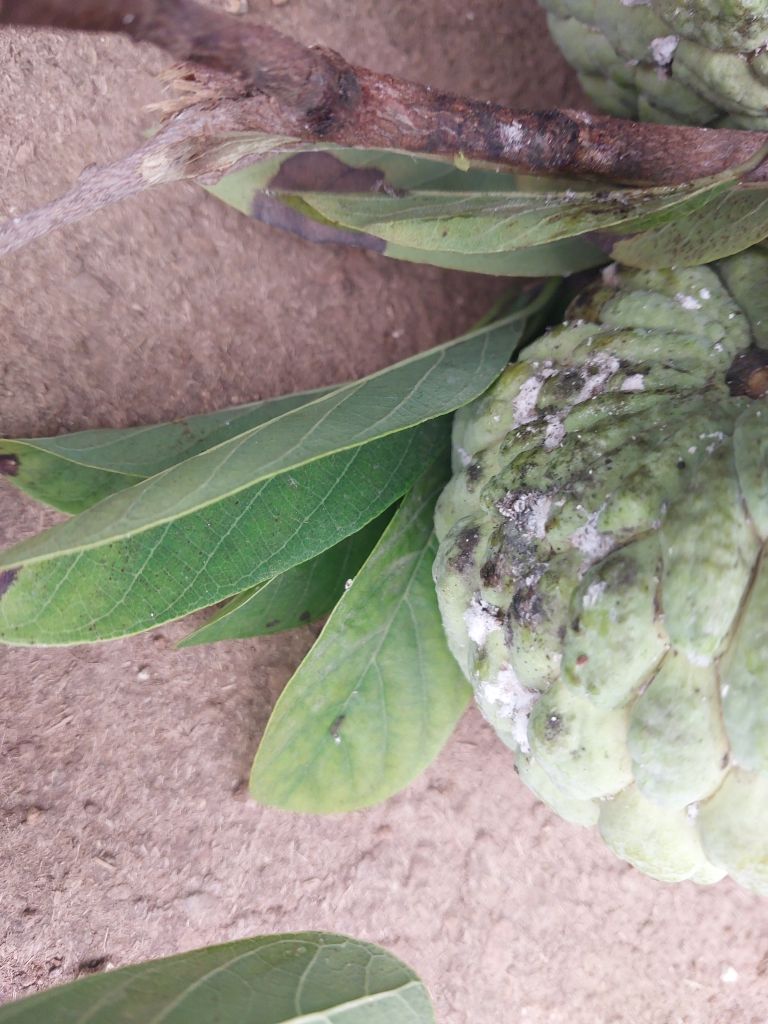
Disease label: Leaf spot on fruit